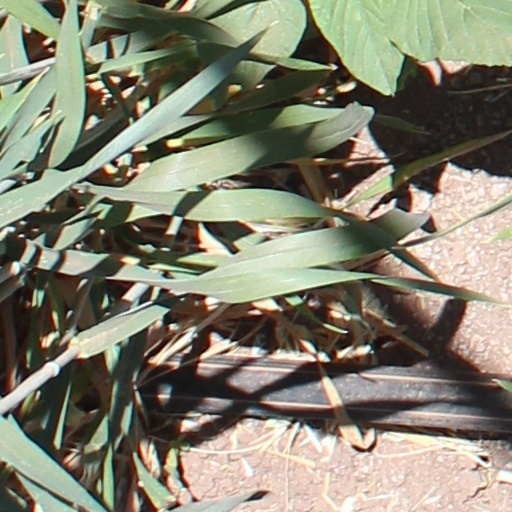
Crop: wheat